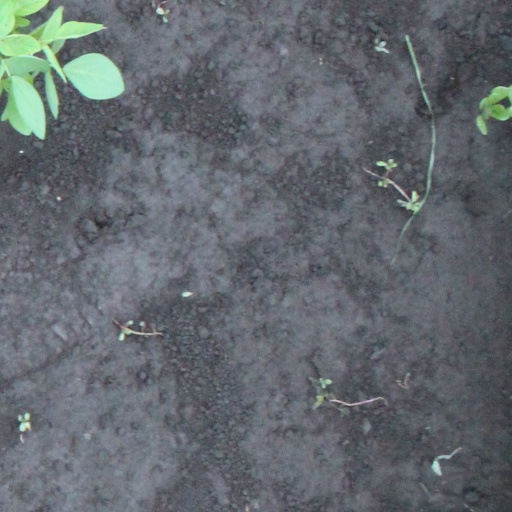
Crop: soybean